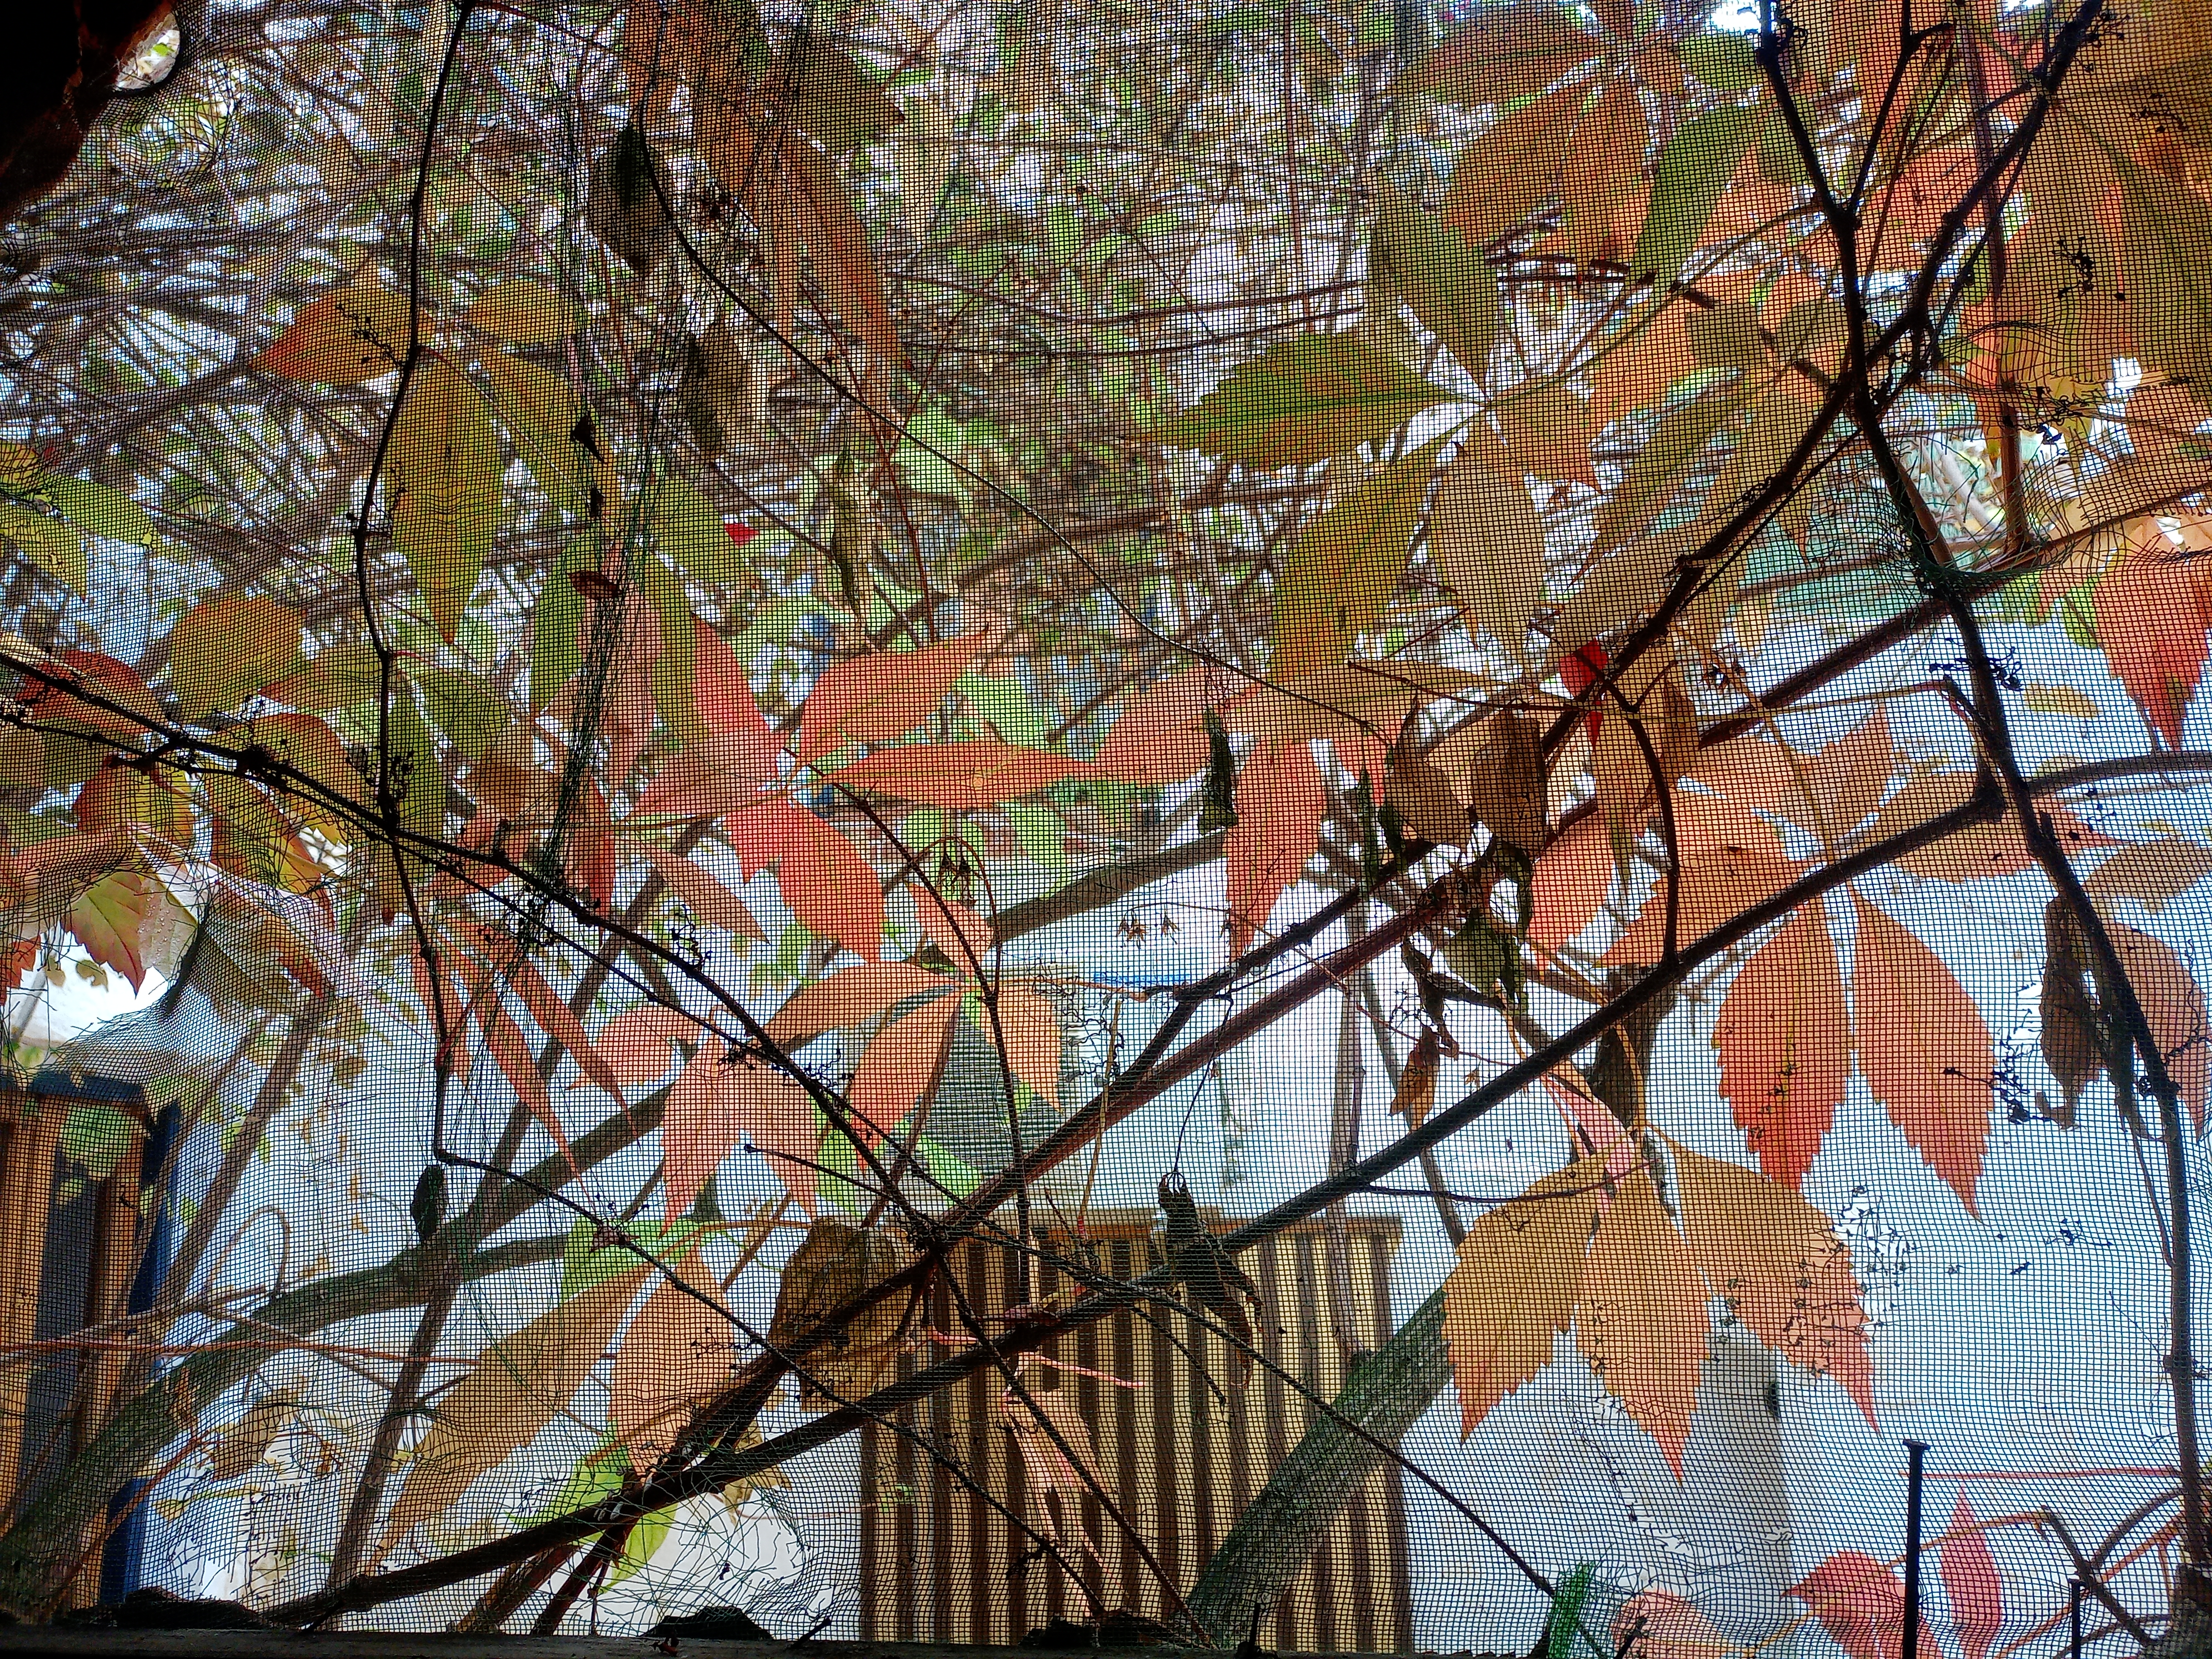
autumn, fall, building, nature, twig, branch, wood, vegetation, window, trunk, tree, deciduous, Tints and shades, facade, brick, winter, city, metal, brickwork, pattern, home fencing, reflection, plant stem, temperate broadleaf and mixed forest, Northern hardwood forest, natural landscape, roof, glass, landscape, visual arts, fence, grass, wire fencing, apartment